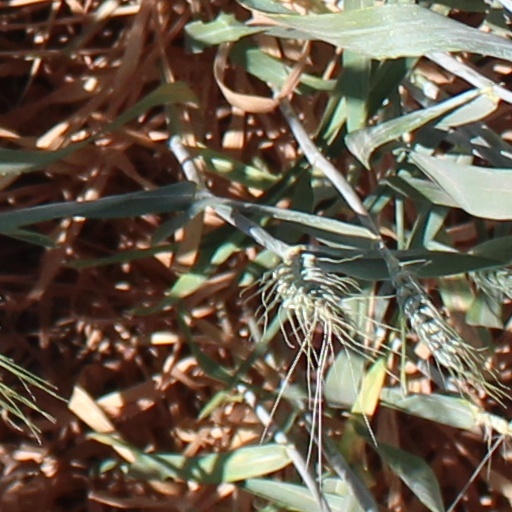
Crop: wheat